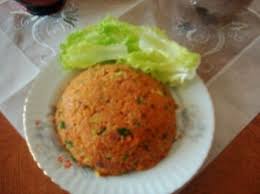
Yemek: kisir